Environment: real
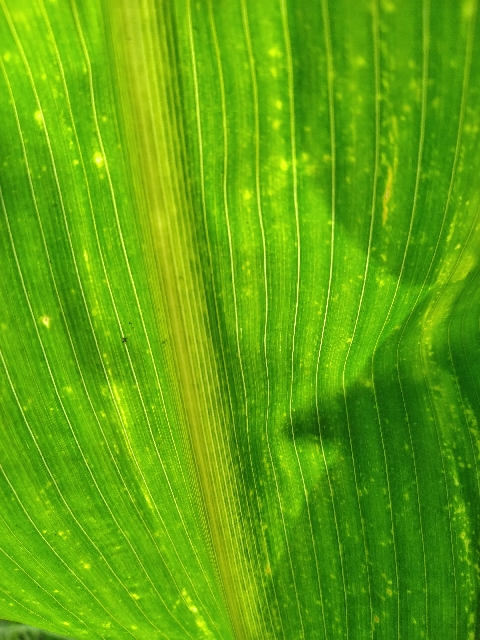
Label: lethal_necrosis